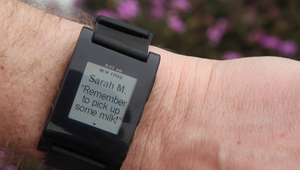
Smartur
Pebble, et ur fra år 2013, der kommunikerer med brugerens telefon via Bluetooth
"Et smartur er et armbåndsur med avancerede funktioner som fx kamera, telefon og trykfølsom skærm. Ordet ""smartur"" blev føjet til den danske retskrivningsordbog i år 2012.